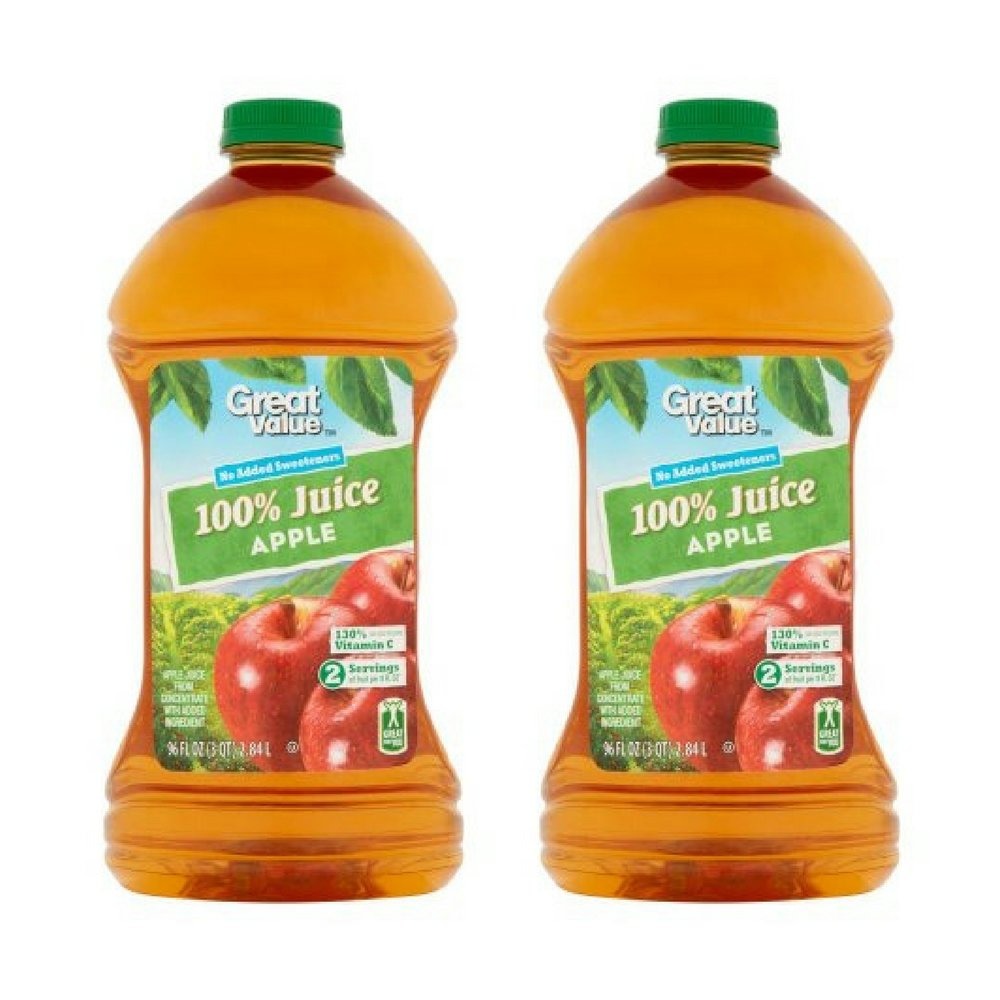
Item Name: Great Value 100% Apple Juice, 96 Fl Oz by Great Value (2 PACK)
Value: 192.0
Unit: Fl Oz

Price: 5.74